Able UK

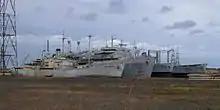
'Ghost Ships' at Able's recycling dry dock (2004)

In 2003 the TERRC facility became the subject of controversy when Able obtained a £11 million contract from the United States Maritime Administration to dismantle 13 former US navy ships (known as the "Ghost Ships"). Due to the presence of asbestos and polychlorinated biphenyls in the ships the action was opposed by some Hartlepool residents and environmental groups.